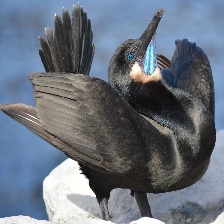
Species: BRANDT CORMARANT
Scientific name: PHALACROCORAX PENICILLATUS